Burnage railway station

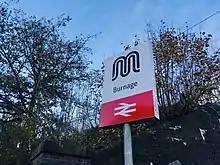
The entrance to Burnage station

Northern Trains runs hourly services each way between and , and between and . On Sundays, the stopping service runs hourly between Liverpool Lime Street and .